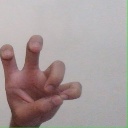
अक्षर: छ